The Peninsula New York

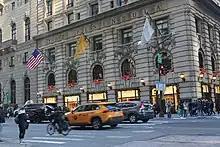

The base of the hotel is three stories high; the first two stories were originally one double-height level. Along the base is a series of triple-height piers made of rusticated blocks, which in turn form an arcade that wraps around both Fifth Avenue and 55th Street. On Fifth Avenue and the easternmost part of the 55th Street elevation, the first story contains flat-arched openings, while the second story contains round arches. There was originally a balustrade facing Fifth Avenue, which was removed after 1908 when the avenue was widened. There are shields with festoons above the second-story windows. The third story contains rectangular windows that are recessed from the facade and contain carved soffits. The entablature above the third story was intended to be a continuation of the cornice above the University Club's first tier.